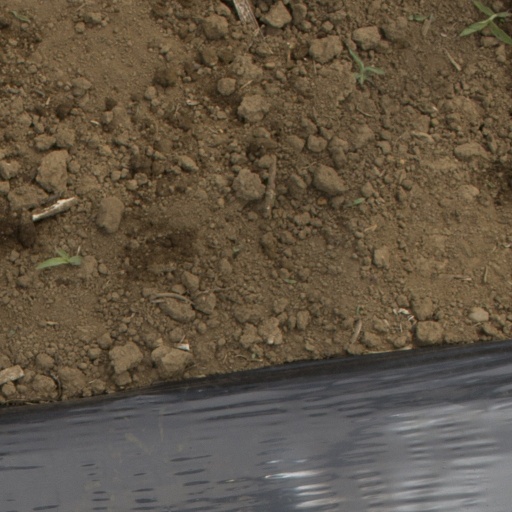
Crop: Jerusalem artichoke